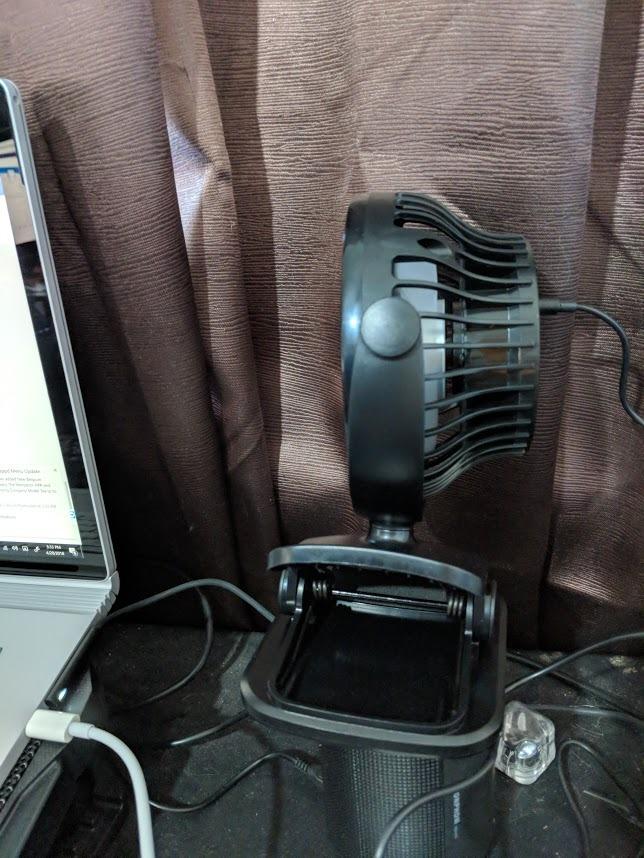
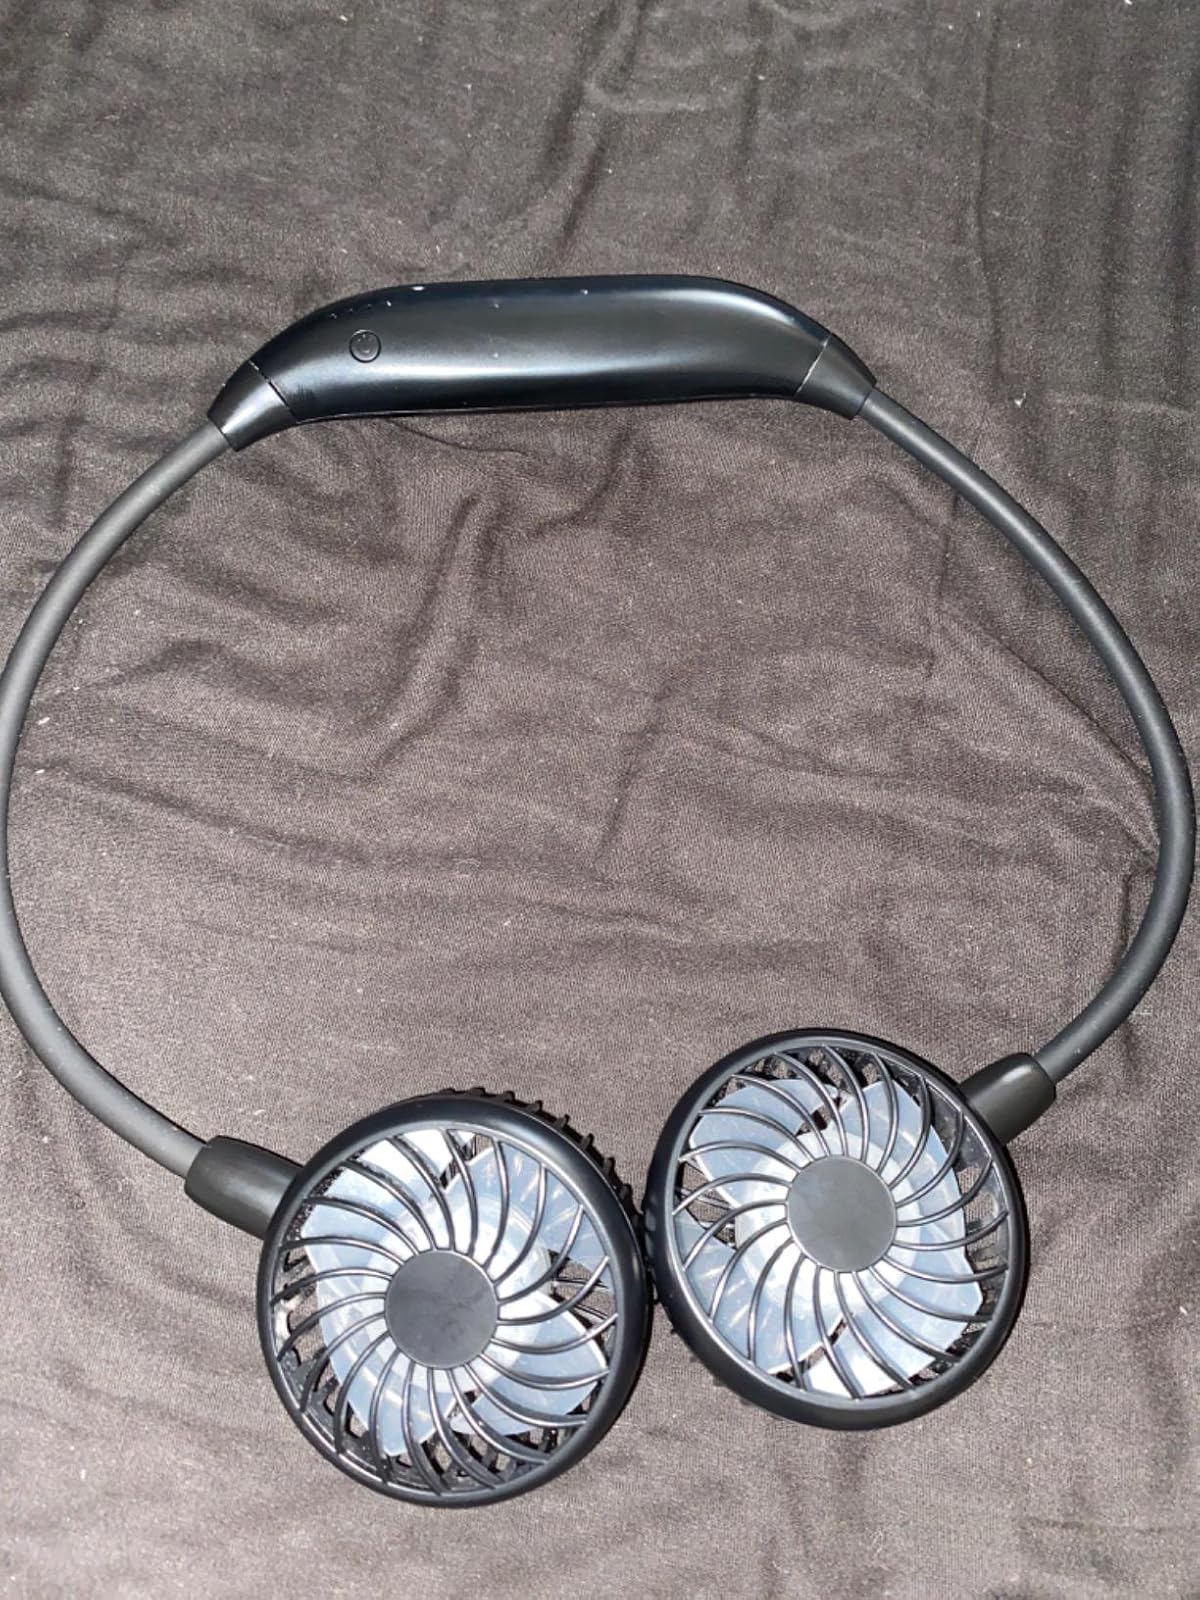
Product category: fan
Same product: no